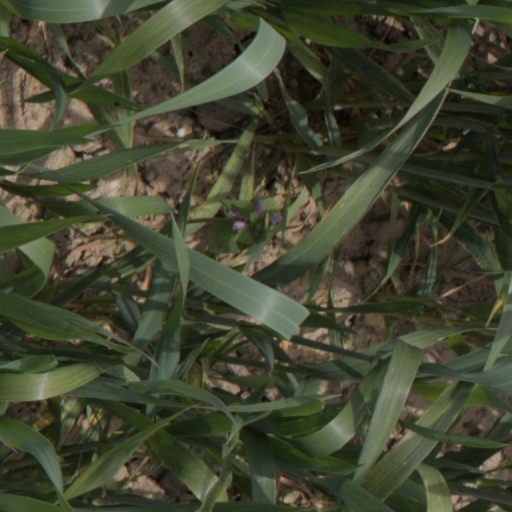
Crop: wheat